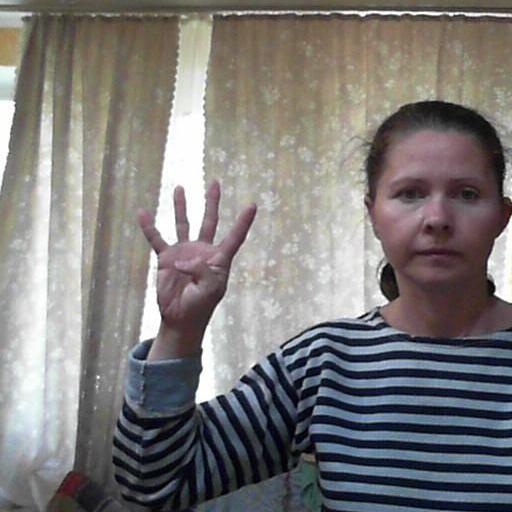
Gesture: four